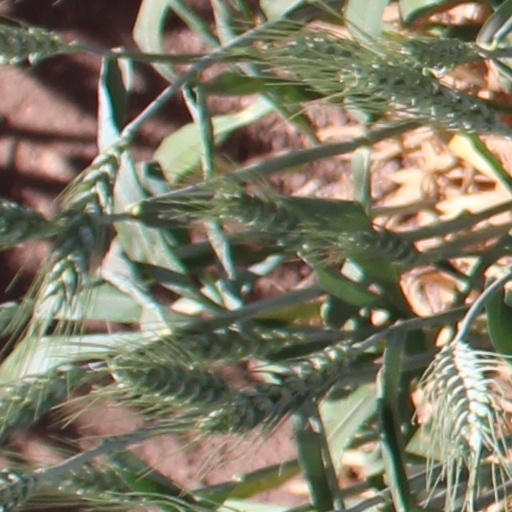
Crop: wheat